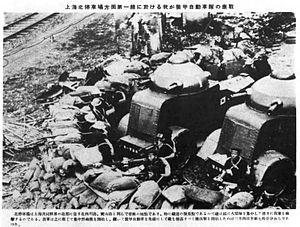
Les noms de guerre de Shanghai, bataille de Shanghai, incident du 28 janvier, ou premier incident de Shanghai sont utilisés pour désigner un conflit armé ayant opposé l'Empire du Japon à la République de Chine du 28 janvier au 5 mai 1932, concomitamment avec la fin de l'invasion de la Mandchourie. Ce fut l'un des préludes à la seconde guerre sino-japonaise.